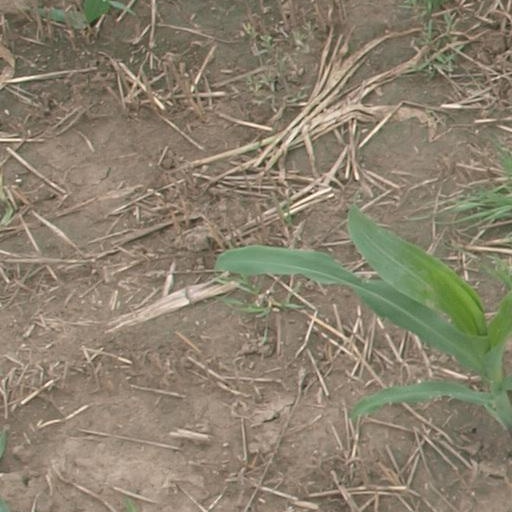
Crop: maize; corn